Elmwood School (Ottawa)

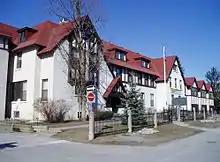
Elmwood School

Elmwood is the only school in Ottawa to offer all three International Baccalaureate programs. The PYP, MYP and DP offers a continuum of high quality education that encourages international-mindedness and a positive attitude to learning. The three programs form a coherent sequence of education by promoting the education of the whole person through an emphasis on intellectual, personal, emotional and social growth. The programs are inquiry based and concept driven rather than content driven and are examples of best practices in education. This approach is based on constructivism learning theory which argues that humans generate knowledge and meaning from their experiences.